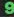
Number: 9